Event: Nepal Earthquake
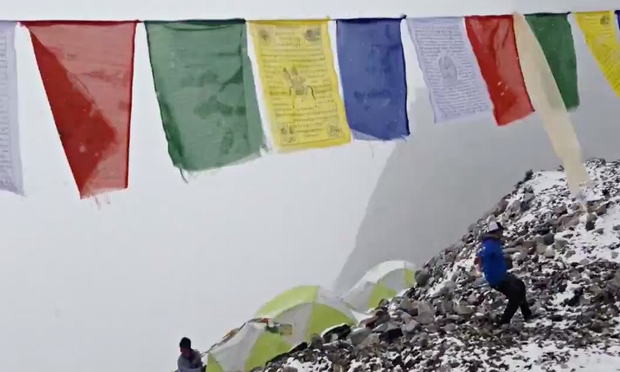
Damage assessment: damage